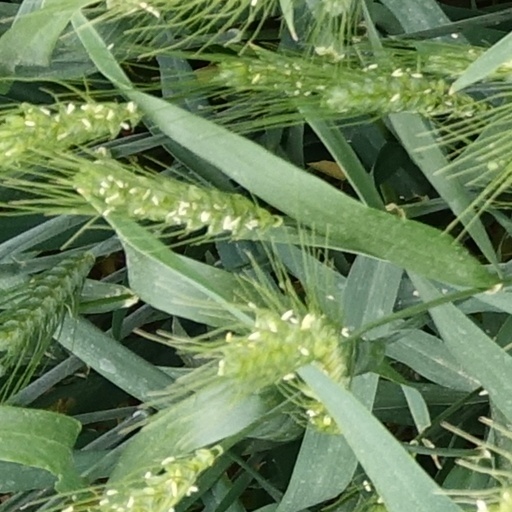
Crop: wheat